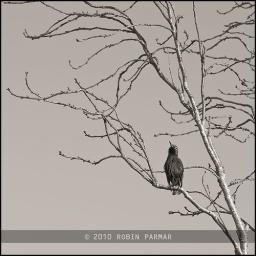
starling sitting in the starling tree